Château de Bonnefontaine (Ille-et-Vilaine)

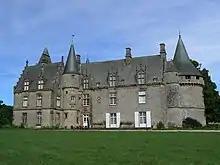
Château de Bonnefontaine

The Château de Bonnefontaine is a château in the commune of Antrain, Ille-et-Vilaine, France. It dates to the second quarter of the 16th century. Noted for its elegant turrets and tall windows, it became a "monument historique" on 16 September 1943. The park was laid out by Denis Bühler and Édouard André.